Driss Mrini

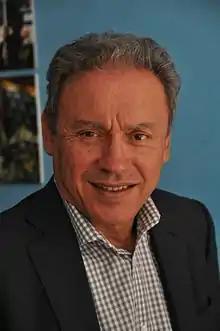

Driss Mrini (born 11 February 1950) is a Moroccan film and television director, producer and writer.